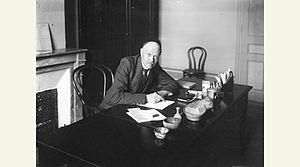
Charles Nicolle (1866-1936)dans son bureau, à l’Institut Pasteur de Tunis, vers 1910